Reșița Works

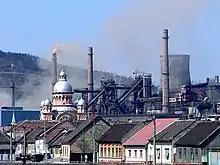
Dormition of the Theotokos Church flanked by blast furnaces

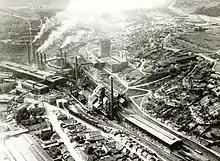
The steel works in 1970

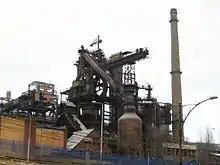
The historic blast furnace #2, completed 1962

The Reșița Works are two companies, TMK Reșița and UCM Reșița, located in Reșița, in the Banat region of Romania. Founded in 1771 and operating under a single structure until 1948 and then from 1954 to 1962, during the Communist era they were known respectively as the Reșița Steel Works ("Combinatul Siderurgic Reșița") and as the Reșița Machine Building Plant ("Uzina Constructoare de Mașini Reșița"), the latter renamed in 1973 as the Reșița Machine Building Enterprise ("Întreprinderea de Construcții de Mașini Reșița"). They have played a crucial role in the industrial development both of the region and of Romania as a whole, and their evolution has been largely synonymous with that of their host city.